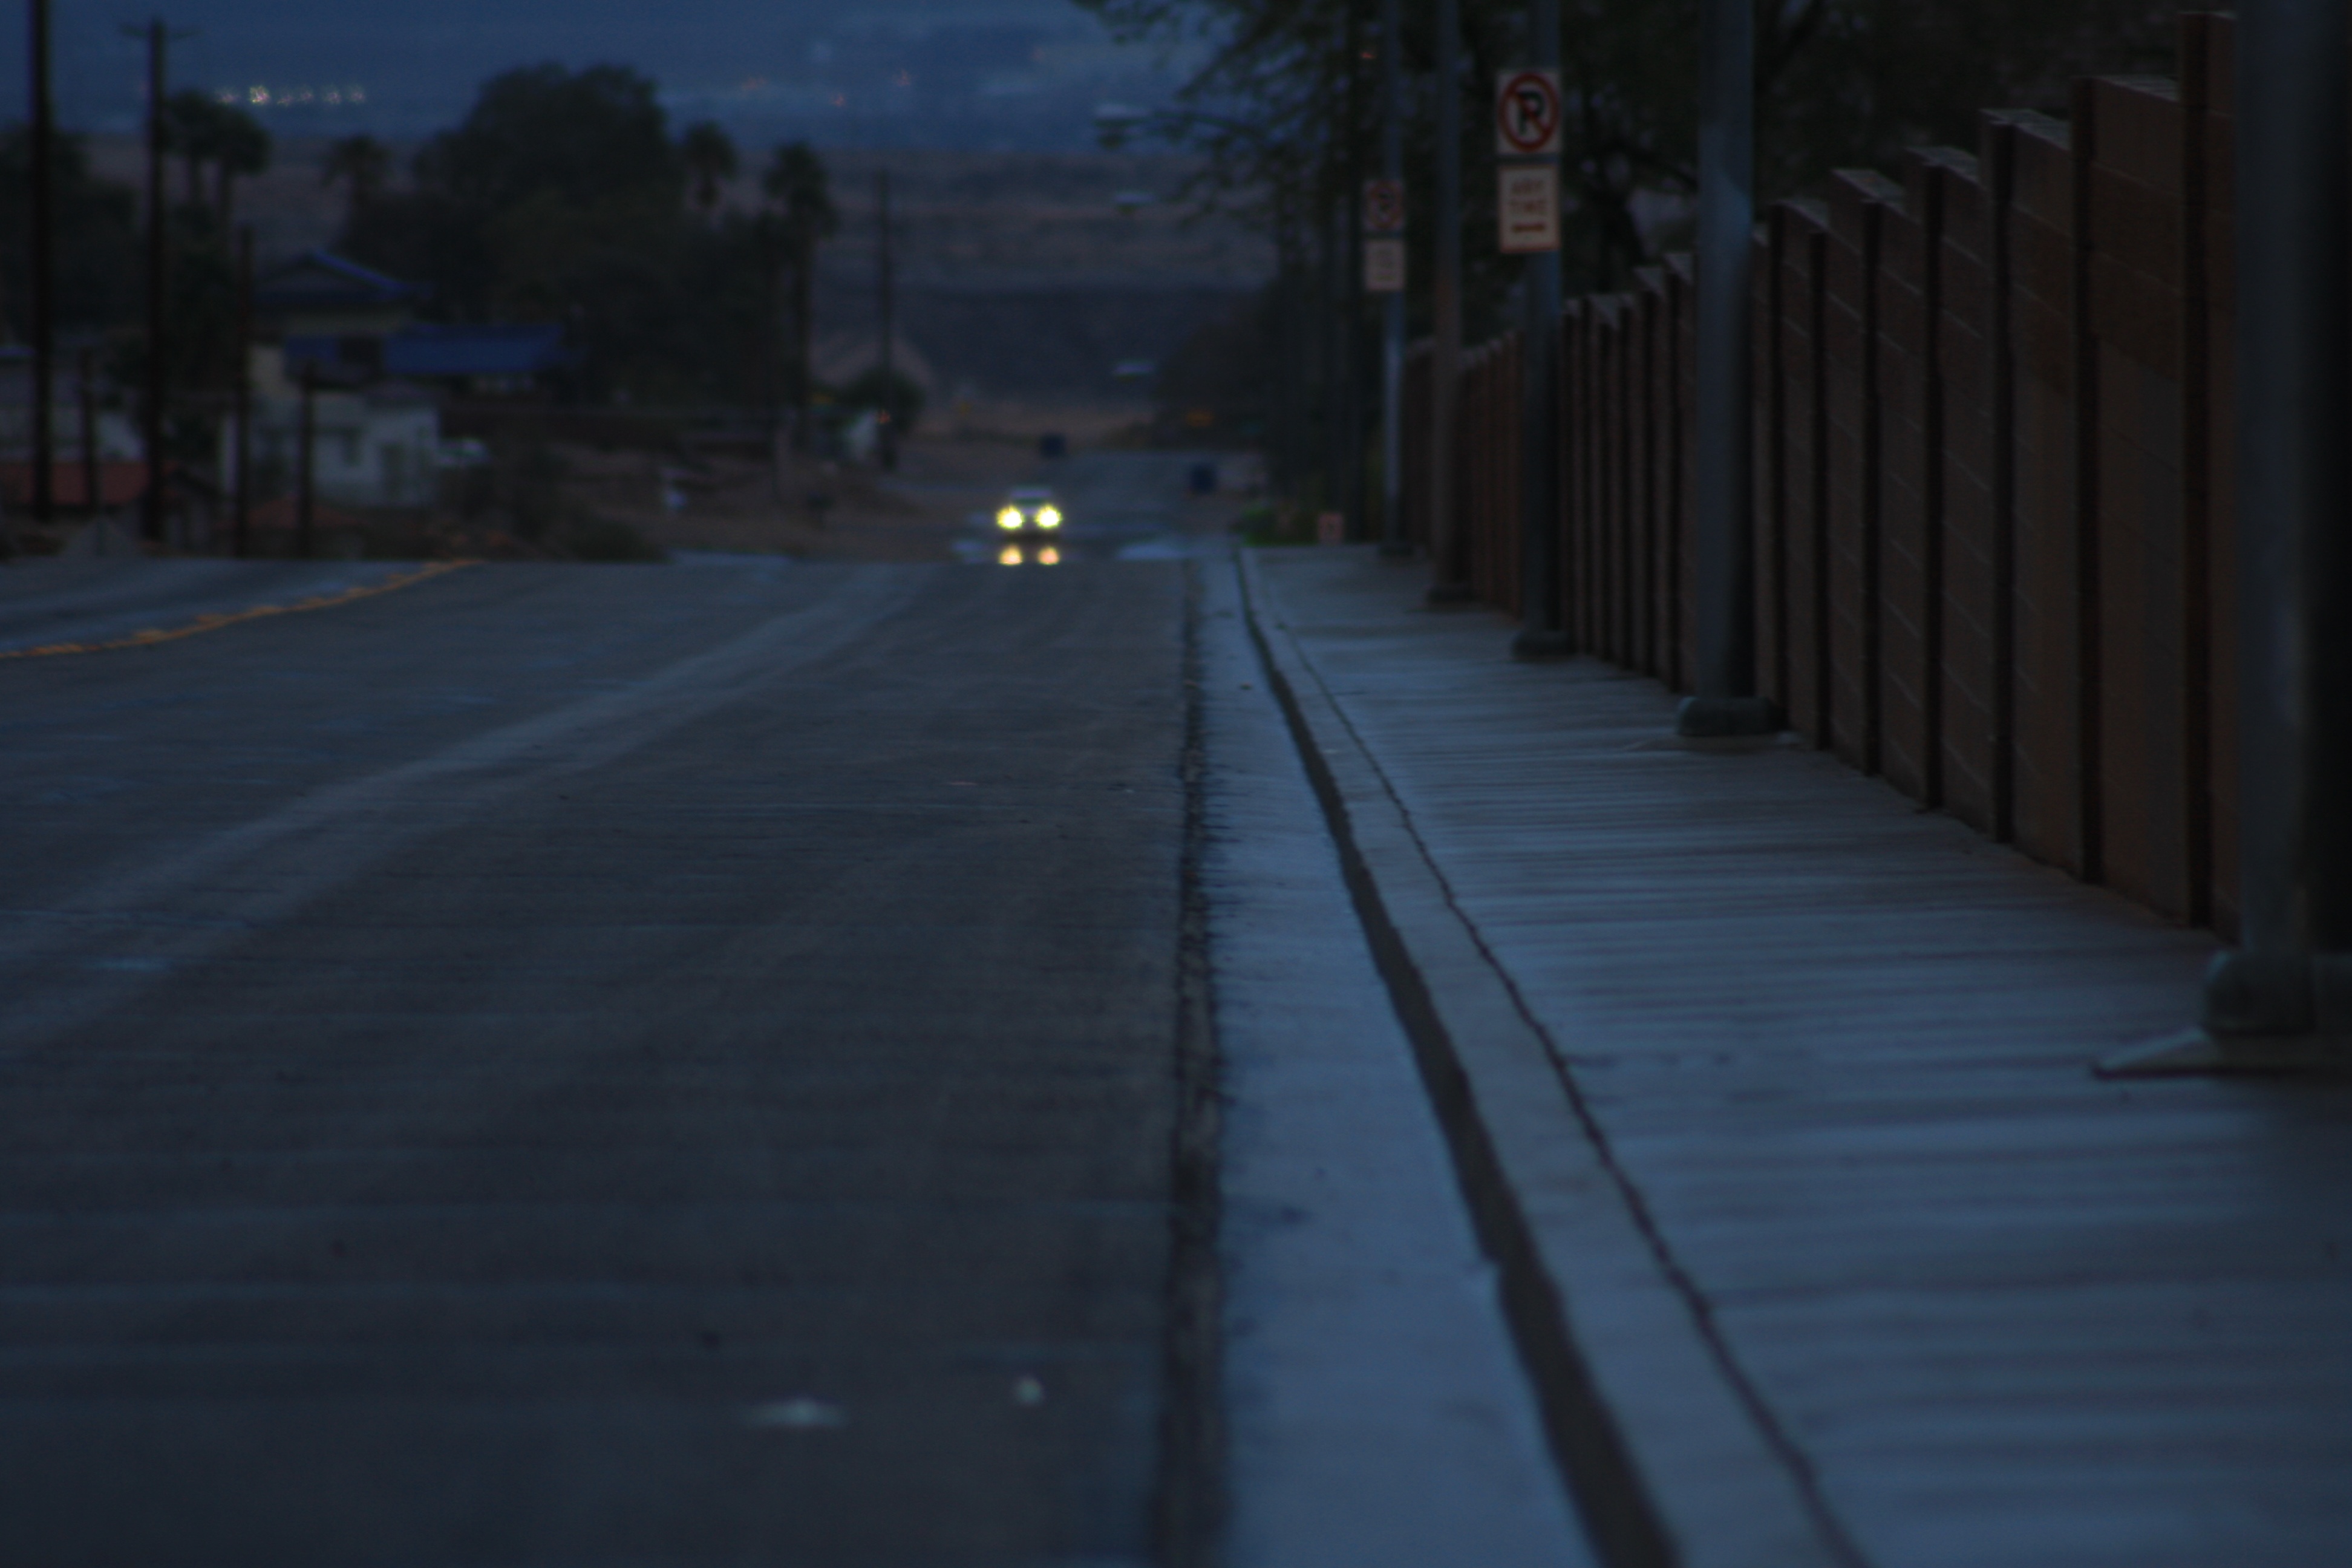
snow, light, road, street, night, morning, asphalt, evening, weather, darkness, street light, lonely, lane, lighting, rainy, infrastructure, screenshot, eerie, road surface, dark street, car lights